Northeast El Paso

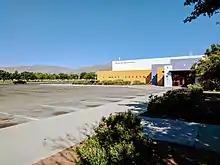
Nations Tobin Recreation Center in El Paso, Texas.

Frank Tobin established a rival town ten miles to the northeast of El Paso in the 1900s, but it was considered too far away and quickly failed. Today, Nations Tobin Park lies on part of this area. The original recreation center was built in 1961. Currently, the Nation's Tobin Recreation Center includes a regulation-sized hockey rink with raised seating for 500 spectators. The aquatic area was first opened in 1960. The pool is L-shaped, 25 meters long and has showers and dressing rooms available. At the end of the swimming season, the Nations Tobin Aquatic Center hosts a Dog Swim Day where dogs are allowed to swim in the pool and compete in various contests. After the swim day, the city cleans and drains the outdoor pool for the season. Dog Swim Day was first hosted on September 6, 2008.